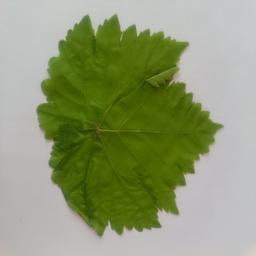
Label: Healthy Leaves